Danny Blum

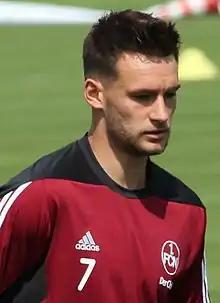
Blum with 1. FC Nürnberg in 2014

Danny Blum (born 7 January 1991) is a German professional footballer who plays as a winger for sixth-tier Verbandsliga Südwest club TSG Pfeddersheim. He plays mainly as a winger but also can play as a forward.